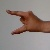
The image shows a hand gesture representing the letter 'Z' in Indian Sign Language.